Soluntum

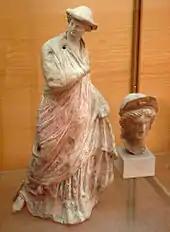
Hellenistic terracotta figurine from a grave at Soluntum.

The so-called "Gymnasium" in Insula V on the Via dell'Agora (the main street) was a private house, which was probably built in the third century BC and was inhabited until the third century AD. Several phases of construction and renovation are detectable. On the side of the house facing the street, there are four stores, each with two rooms, which were probably rented out.